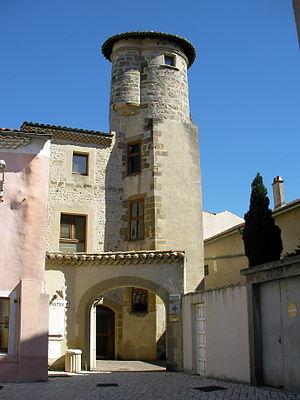
La tour Diane de Poitiers à La Roche de Glun (drôme / France)
La Roche-de-Glun est une commune française située dans le département de la Drôme en région Auvergne-Rhône-Alpes.
Cet article recense les monuments historiques de la Drôme, en France.